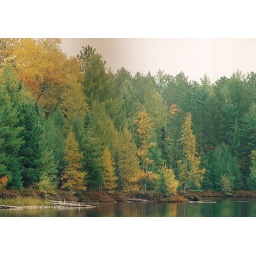
Forest lake surrounded with tamarack, pine and aspen in Fall near St. Germain, WI.